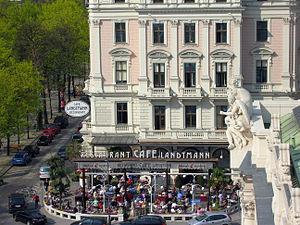
Les cafés de Vienne sont une institution gastronomique typiquement viennoise qui reste une des traditions emblématiques de la capitale autrichienne.